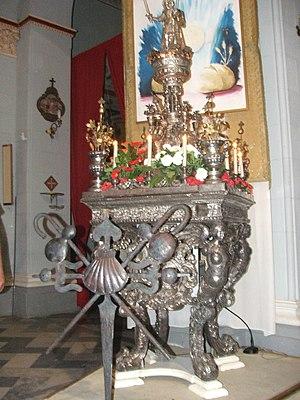
Le Ferculum est dans la Rome antique, un brancard de triomphe.